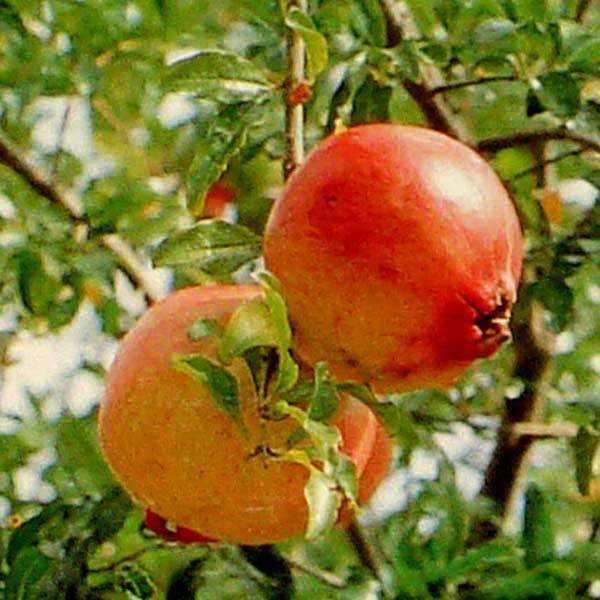
Label: Pomegranate